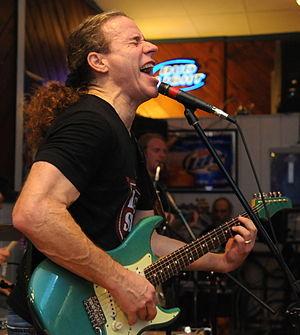
Chris Duarte est un guitariste, chanteur et auteur-compositeur américain de style « Texas blues rock » qui inclut des éléments de jazz, blues et rock 'n' roll.